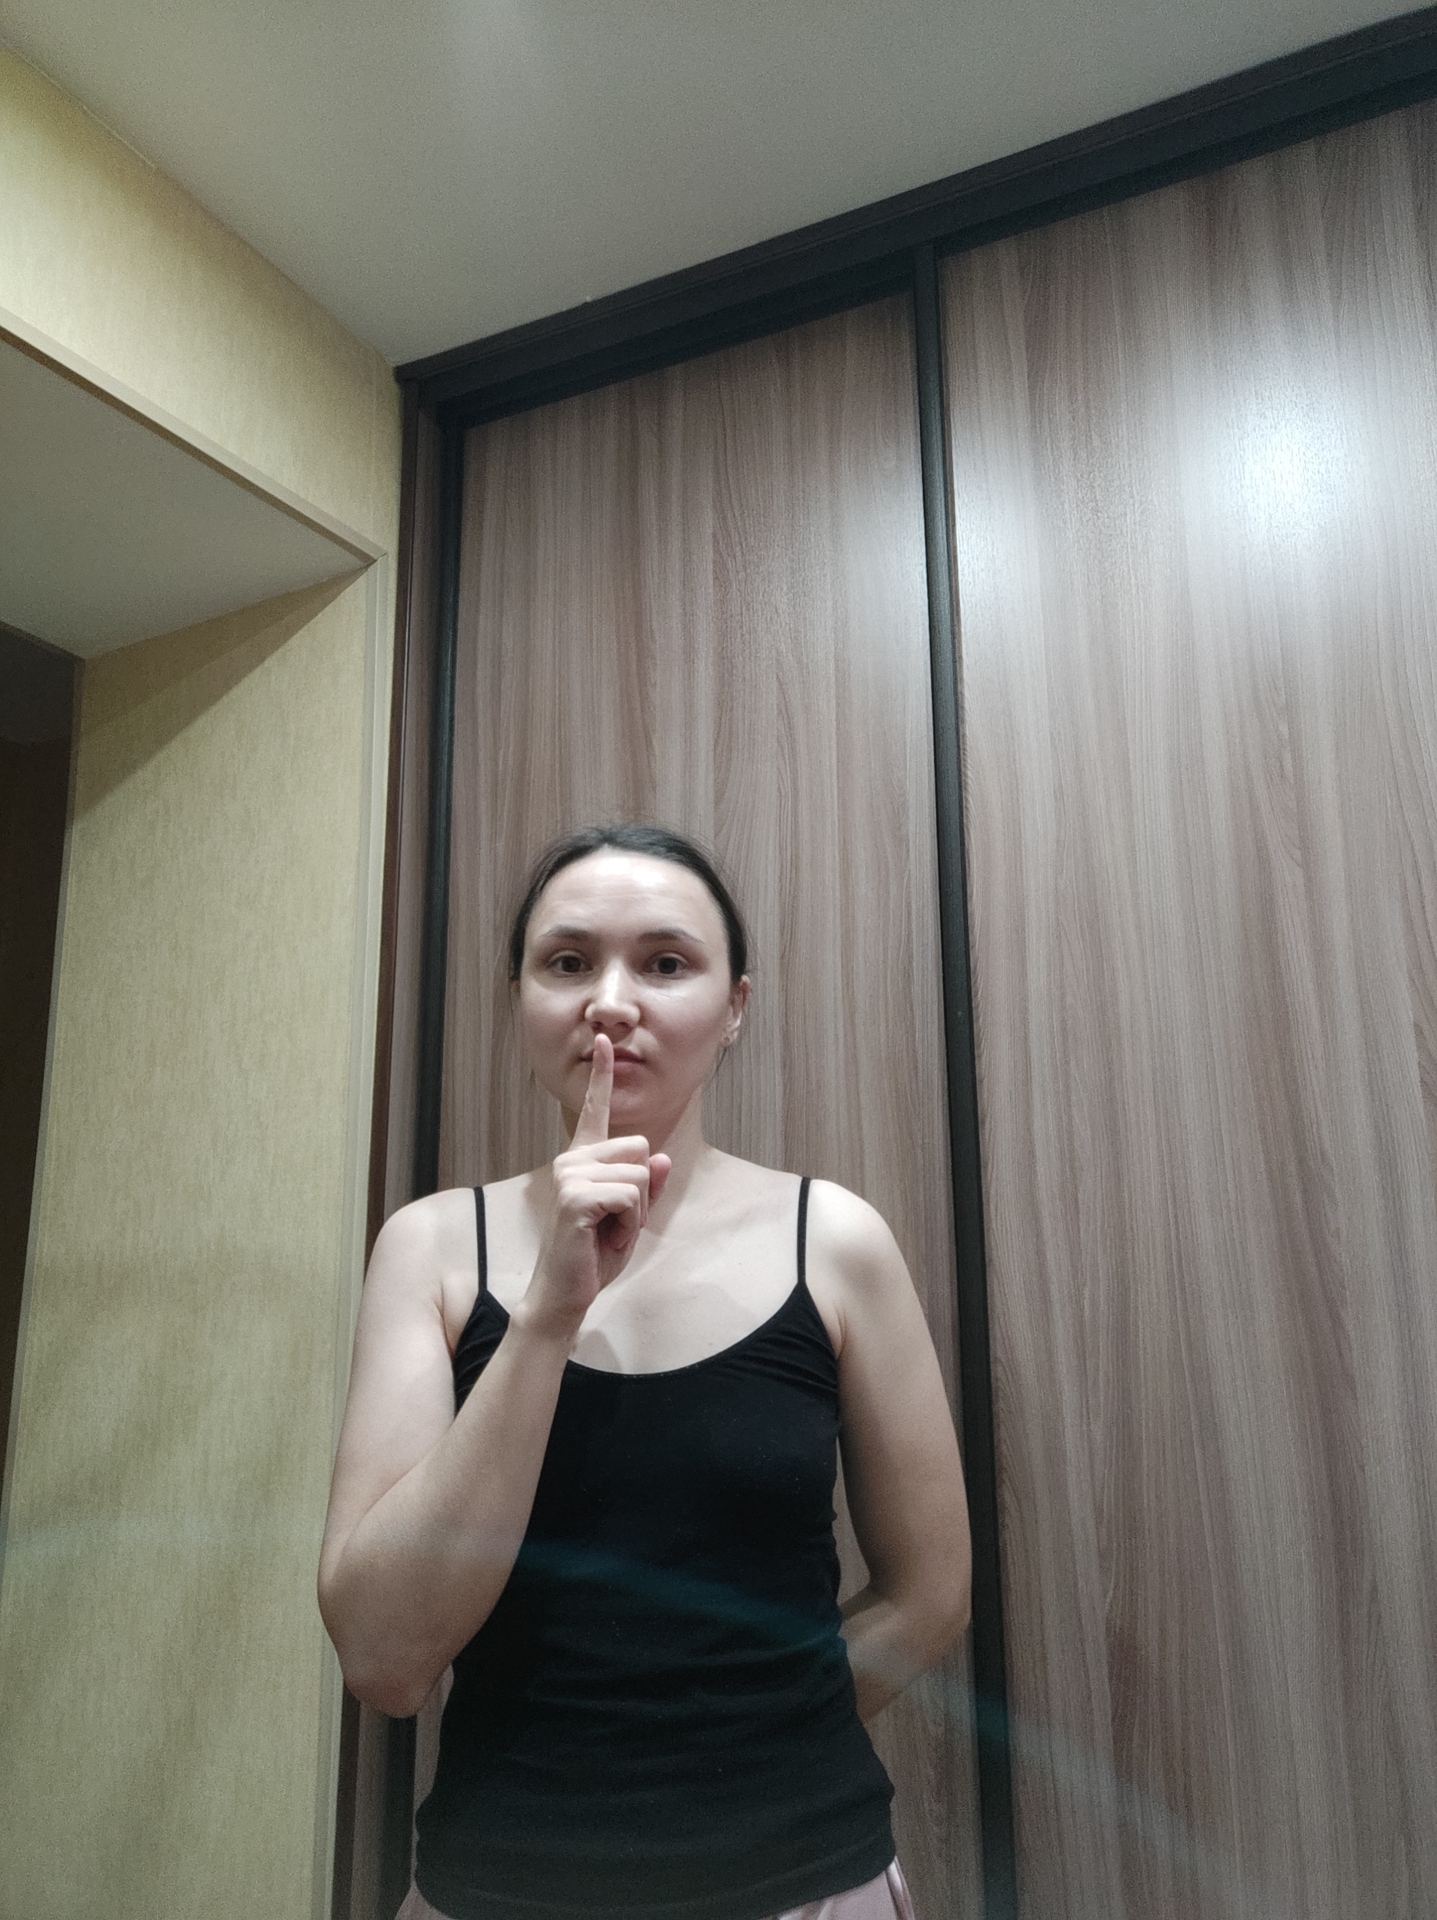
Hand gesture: mute